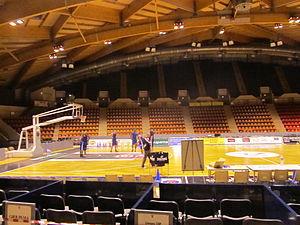
La voute en bois de Beaublanc et ses tribunes au club français de basket-ball Limoges CSP.
Les playoffs du championnat de France de Pro A opposent à l'issue de la saison régulière les huit meilleures équipes du championnat. Ils se déroulent en trois tours. Le vainqueur est couronné champion de France et accède directement à l'Euroligue.
Le palais des sports de Beaublanc, abrégé localement en « Palais des Sports » ou « Beaublanc », se situe dans le parc des sports, près du stade municipal du même nom, situé à l'ouest de la route de Poitiers, au nord de la ville de Limoges. Il a été réalisé au cours de l'année 1981. Il accueille le club de basket-ball du CSP Limoges et diverses manifestations sportives.
Les playoffs du championnat de France de Pro A opposent à l'issue de la saison régulière les huit meilleures équipes du championnat. Ils se déroulent en trois tours. Le vainqueur est couronné champion de France et accède directement à l'Euroligue.
Cet article présente l'histoire du Limoges Cercle Saint-Pierre.
Le Limoges Cercle Saint-Pierre, encore appelé Limoges CSP ou CSP, est un club de basket-ball français, créé en 1929 et basé à Limoges.